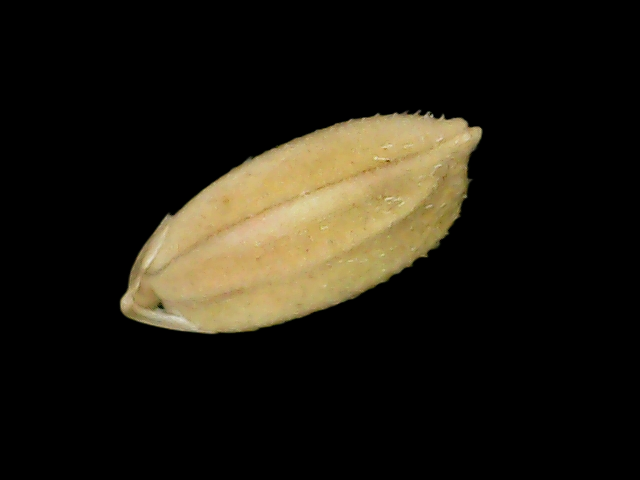
Rice variety: Bd33